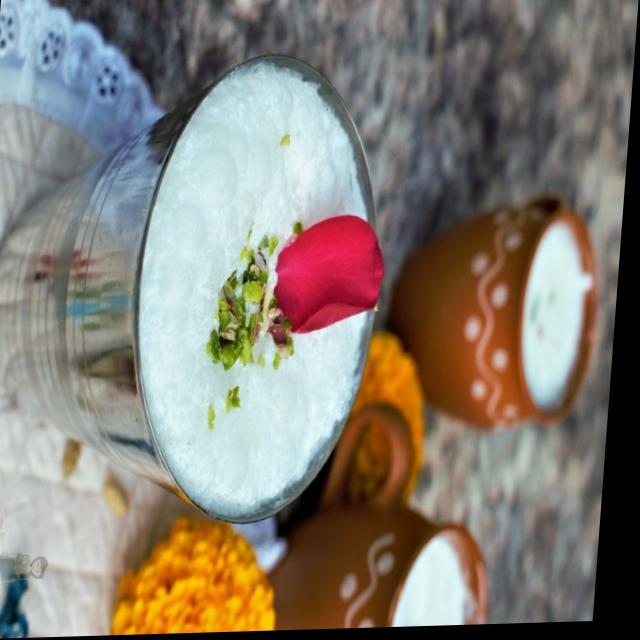
Dish: lassi